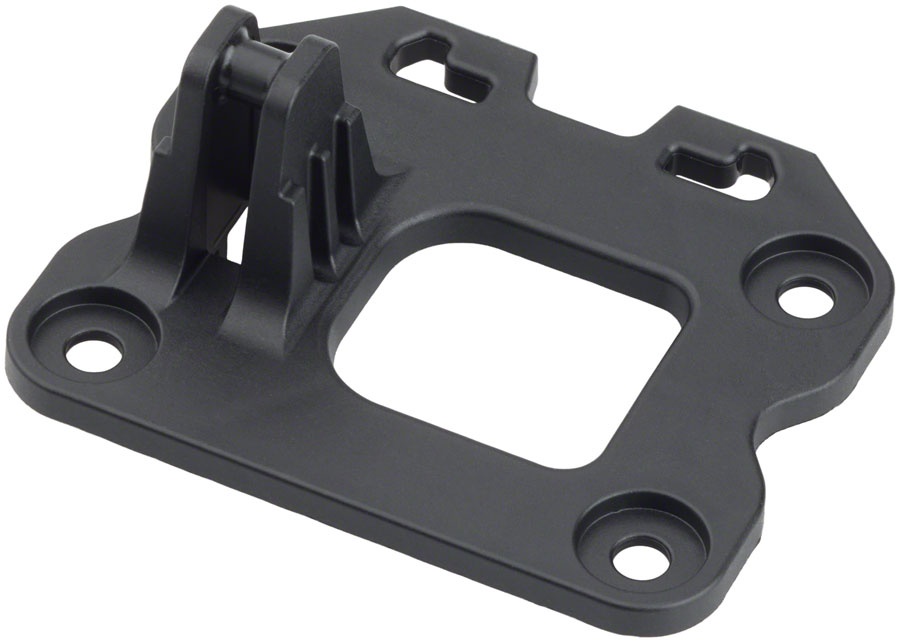
Bosch CompactTube Horizontal Plug Side Axial/Pivot Screw-On Plate Kit BBP324Y The smart system Compatible
Bosch mid-drive motor small parts. keyword search EB1210005E
Brand: Bosch
Category: Vehicles & Parts > Vehicle Parts & Accessories > Electric Vehicle (EV) Parts & Accessories > Battery Management Systems